Orchestration

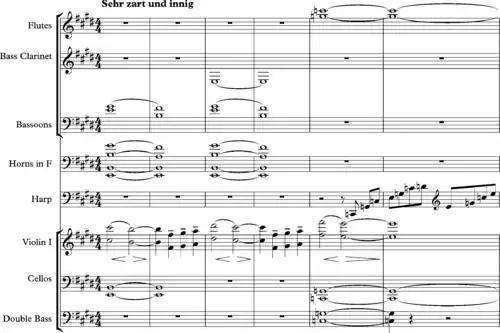
Mahler Symphony No 4, third movement, Figure 13.

Fiske (1970) says that Beethoven shows "a superb flood of invention" through these varied treatments. "The variety of moods this theme can convey is without limit."